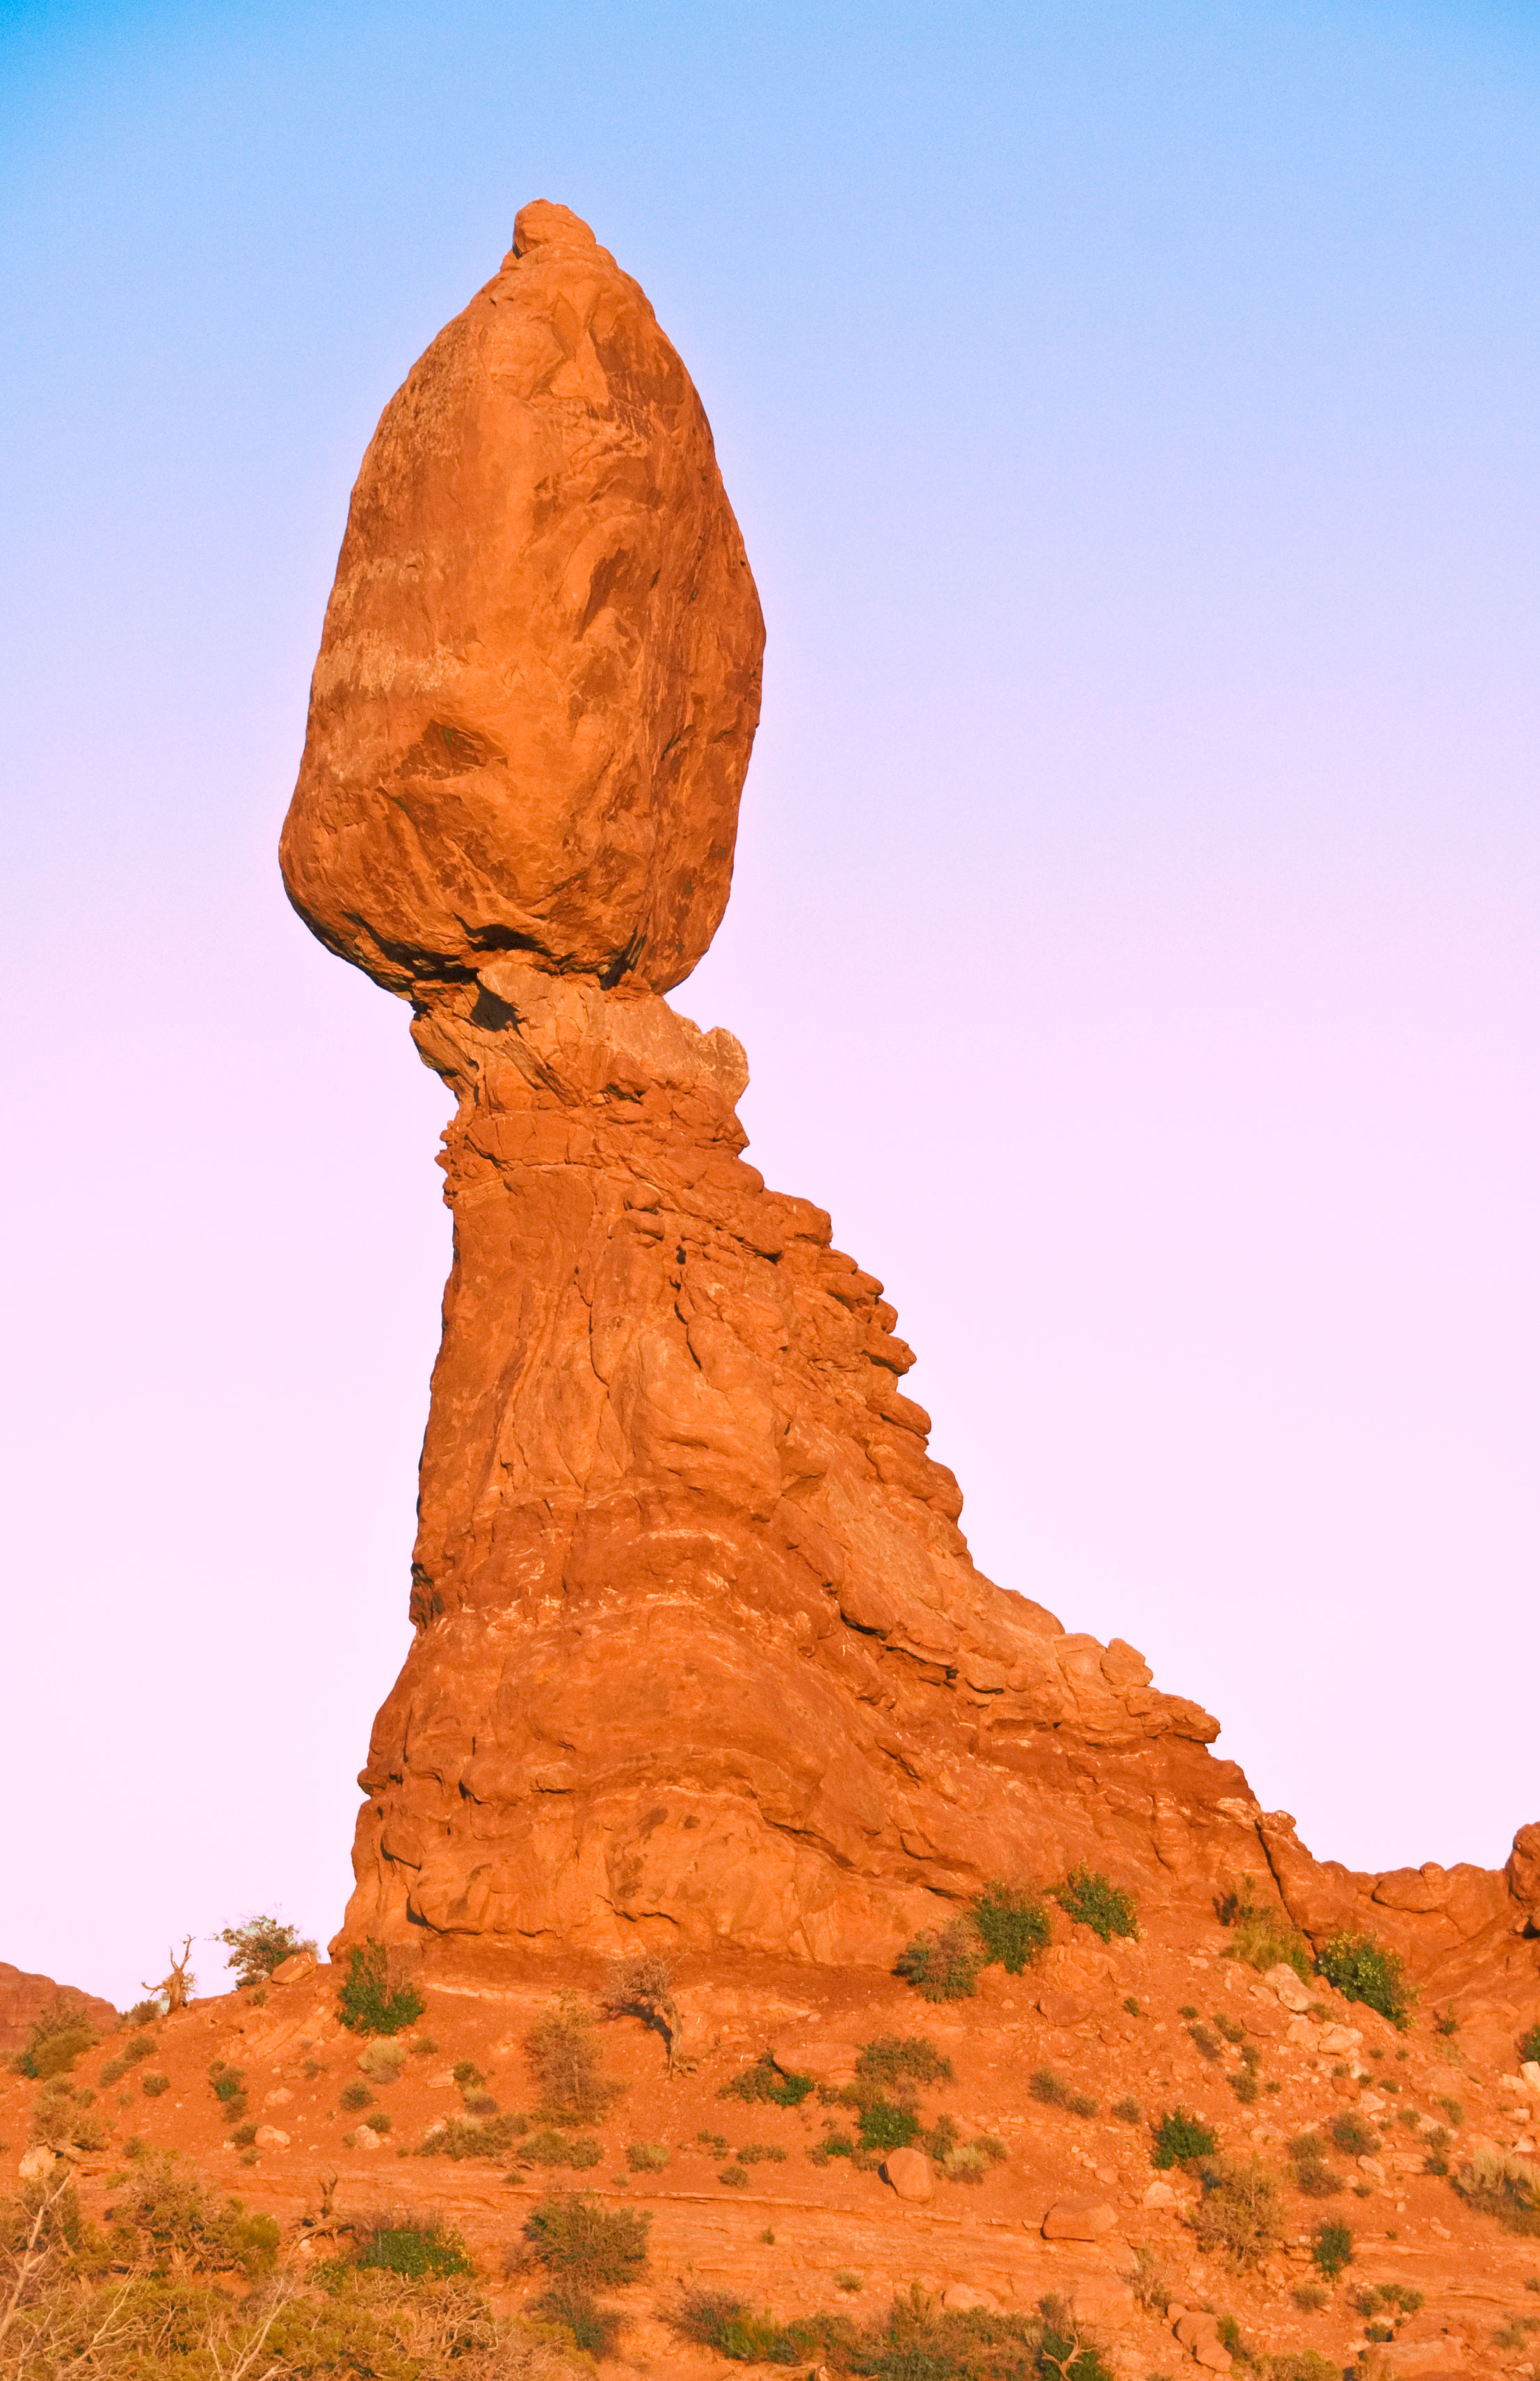
landscape, rock, mountain, desert, valley, formation, arch, soil, canyon, material, geology, badlands, plateau, archesnationalpark, wadi, butte, balancedrock, landform, natural environment, geographical feature, aeolian landform, mountainous landforms